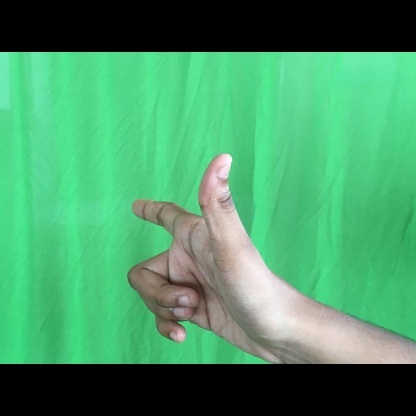
Mudra: Chandrakala